Abbé Adam

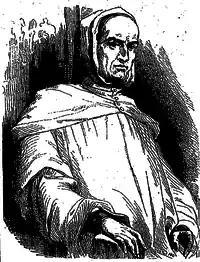
Abbot Adam as depicted in Collin de Plancy's Dictionnaire Infernal, 1863 edition

L'Abbé Adam was a French priest. He was abbot of Vaux de Cernay, and probably lived in the early 14th century. Although a real person, he became famous for his supposed exploits in driving off the Devil.